List of paintings by Frederic Edwin Church

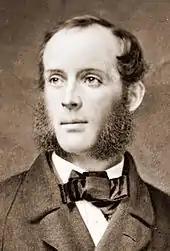
Frederic E. Church (portrait by Mathew Brady)

This is a list of works by Frederic Edwin Church (1826–1900), an American landscape painter who was part of the Hudson River School. Church's paintings were inspired by his travels, including Africa, Europe, the Middle East, South America, and North America. Sketches are excluded—Church made thousands—unless they are in oil and very finished.